Margaret Day Blake

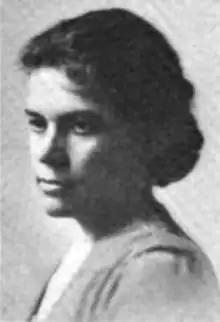

Margaret Day Blake (February 20, 1876 – September 29, 1971) was the first woman Trustee of the Art Institute of Chicago.